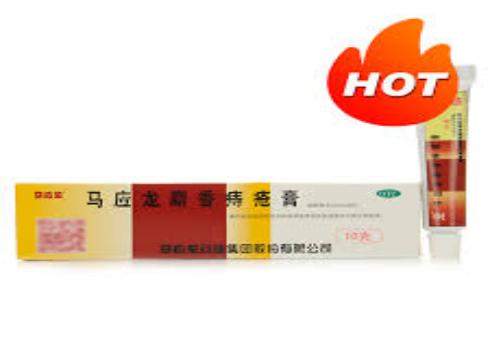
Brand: mayinglong
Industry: Medical